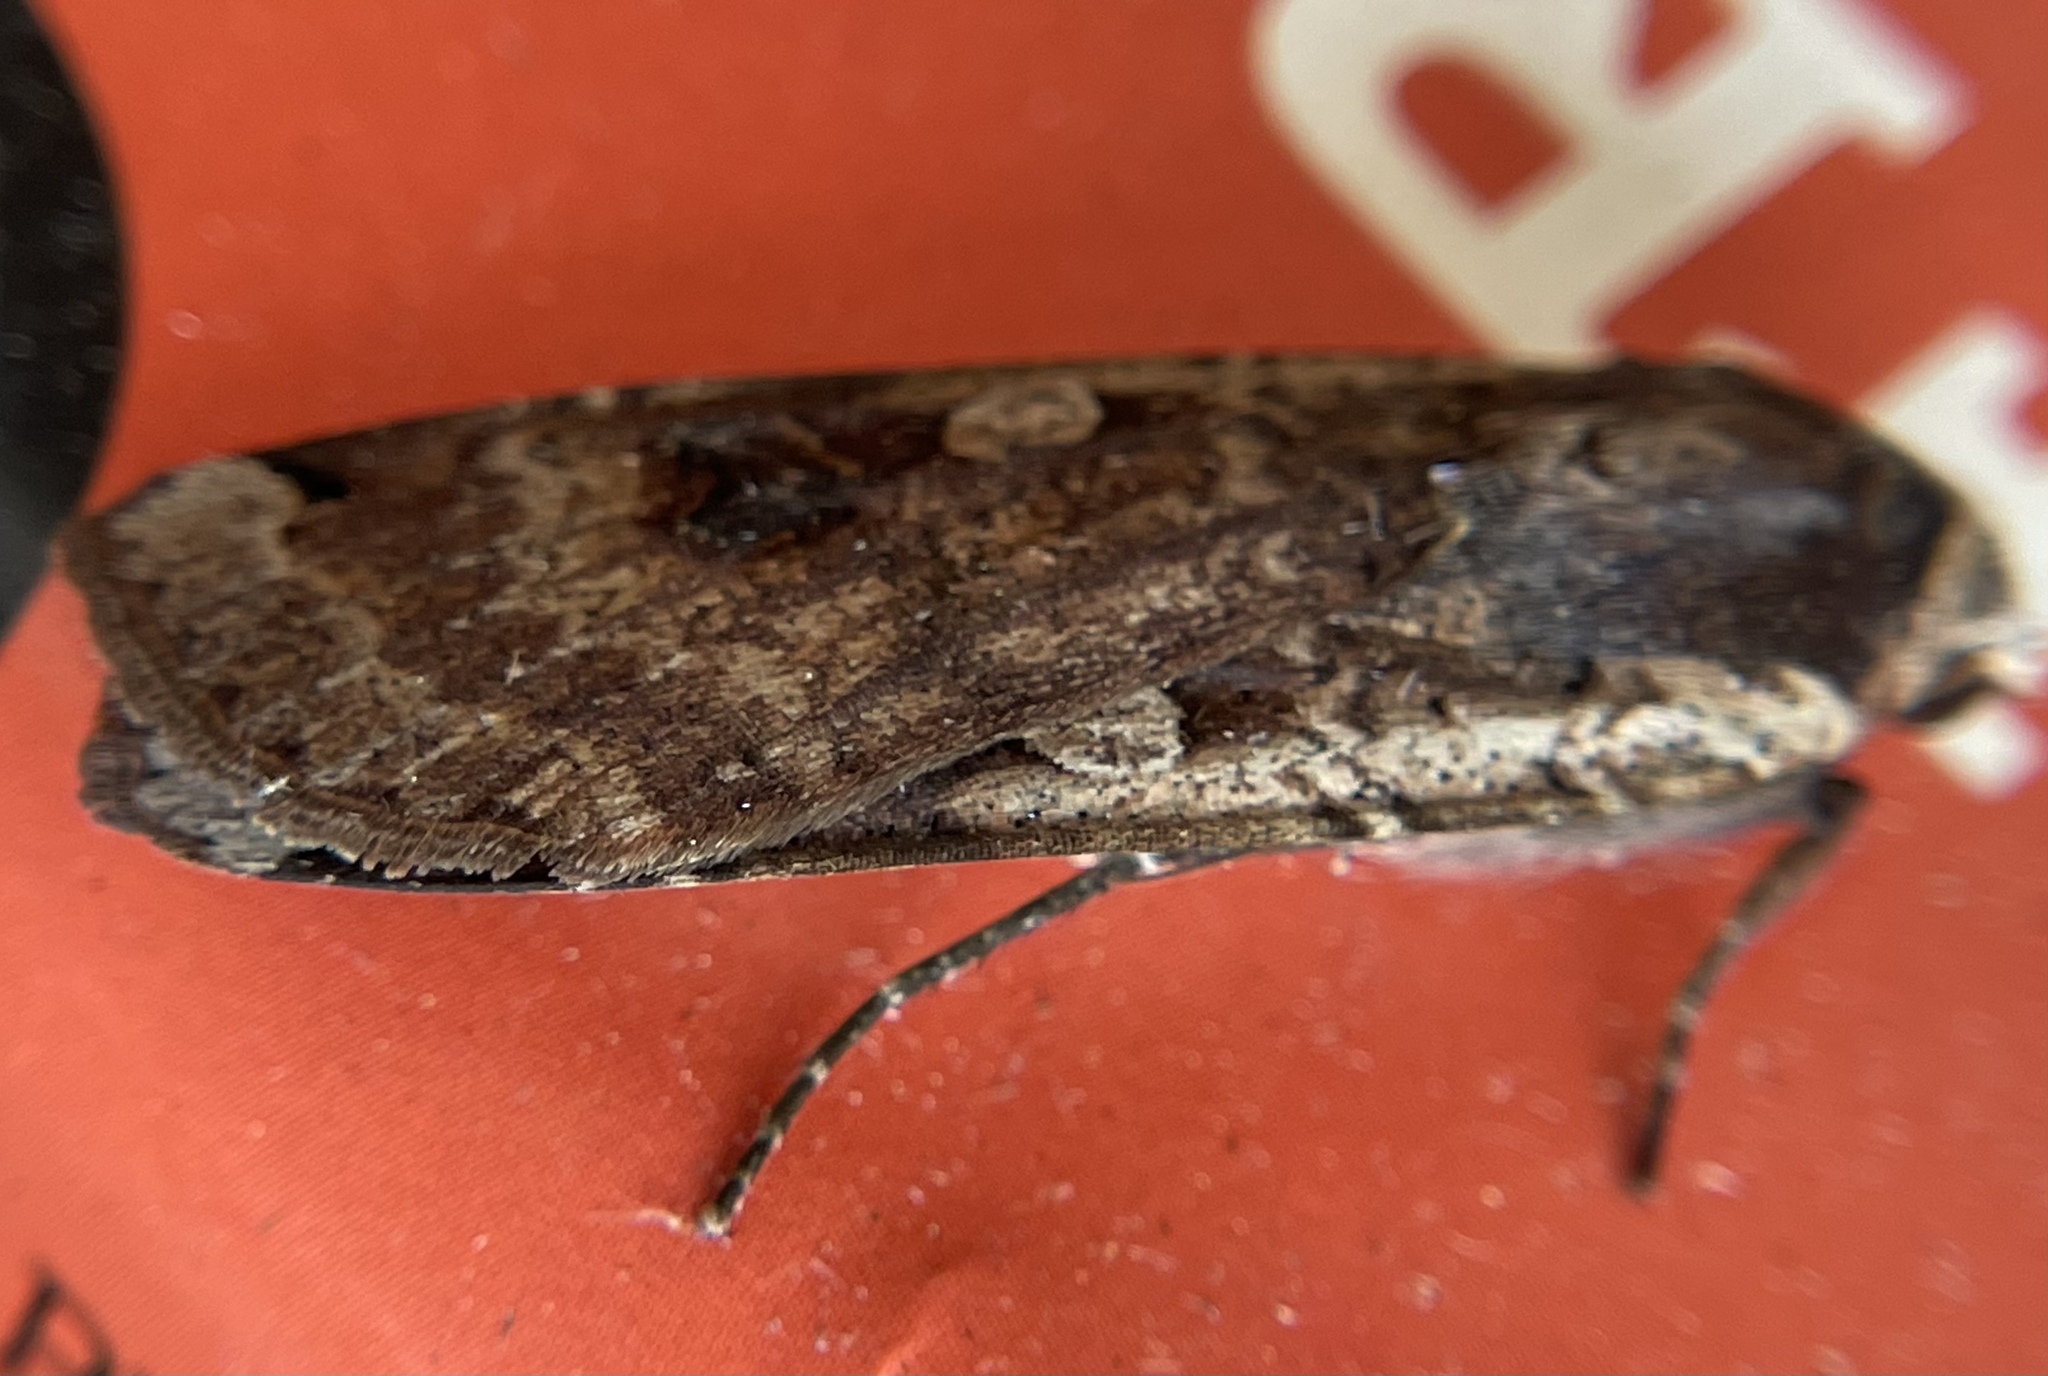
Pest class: cutworms